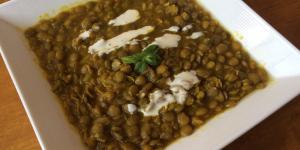
lentejas al curry